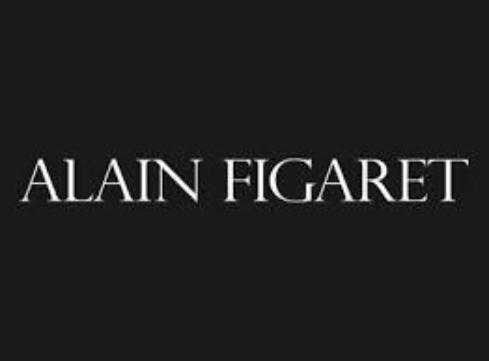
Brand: Alain Figaret
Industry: Clothes